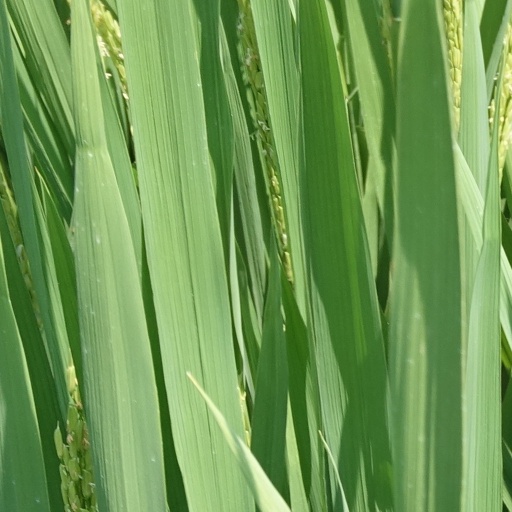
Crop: rice